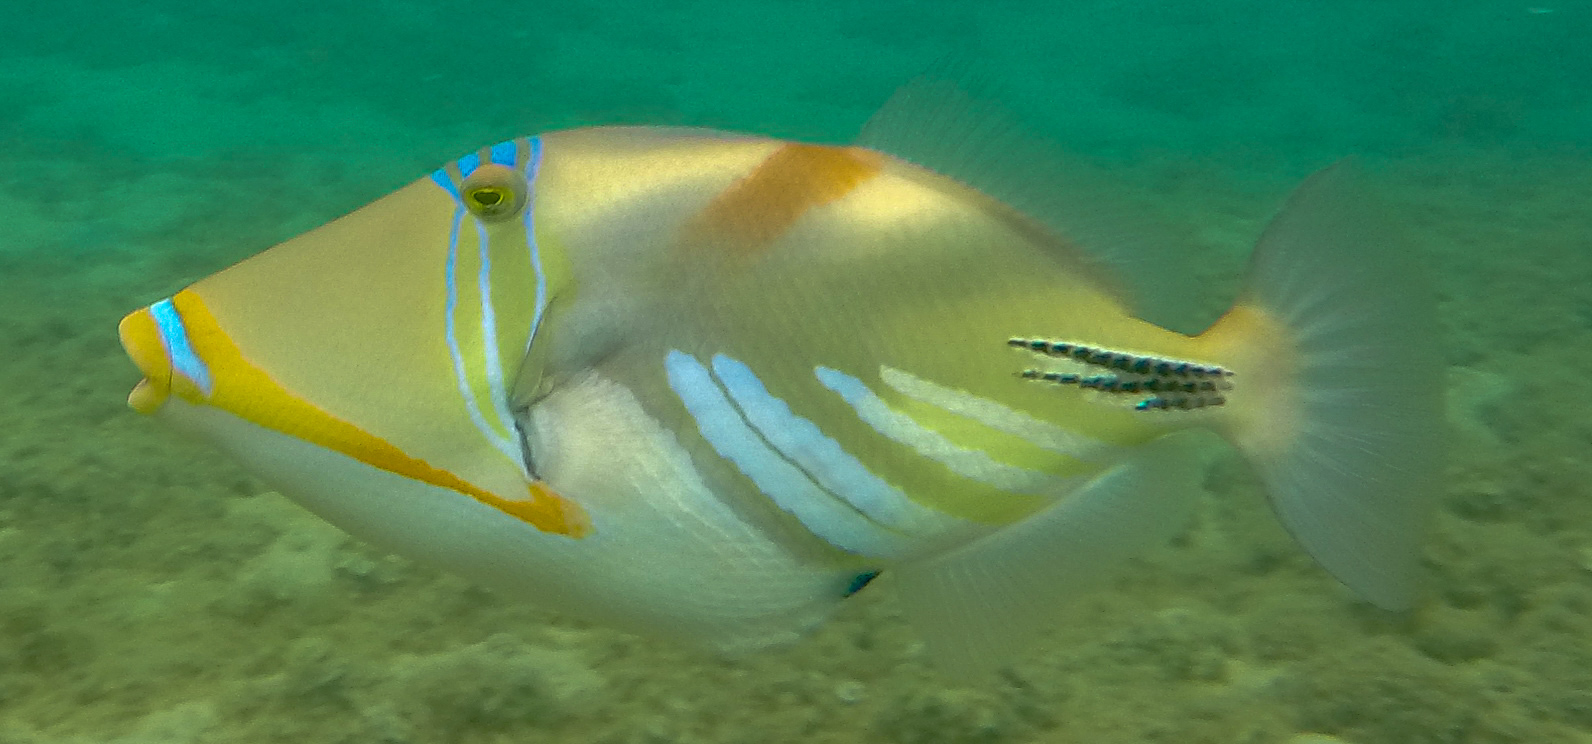
Rhinecanthus aculeatus (Lagoon Triggerfish)